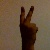
The image shows a hand gesture representing the number 2 in Indian Sign Language.